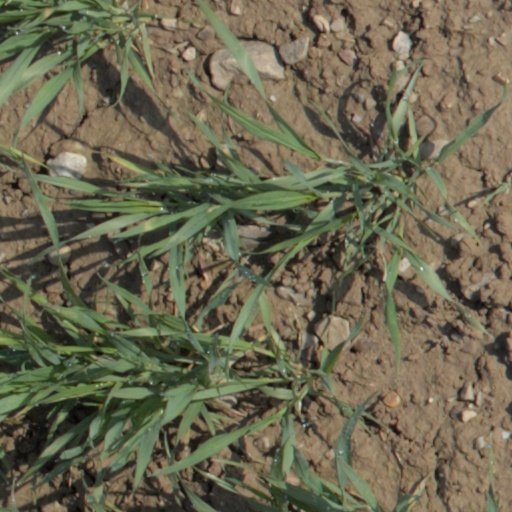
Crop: wheat